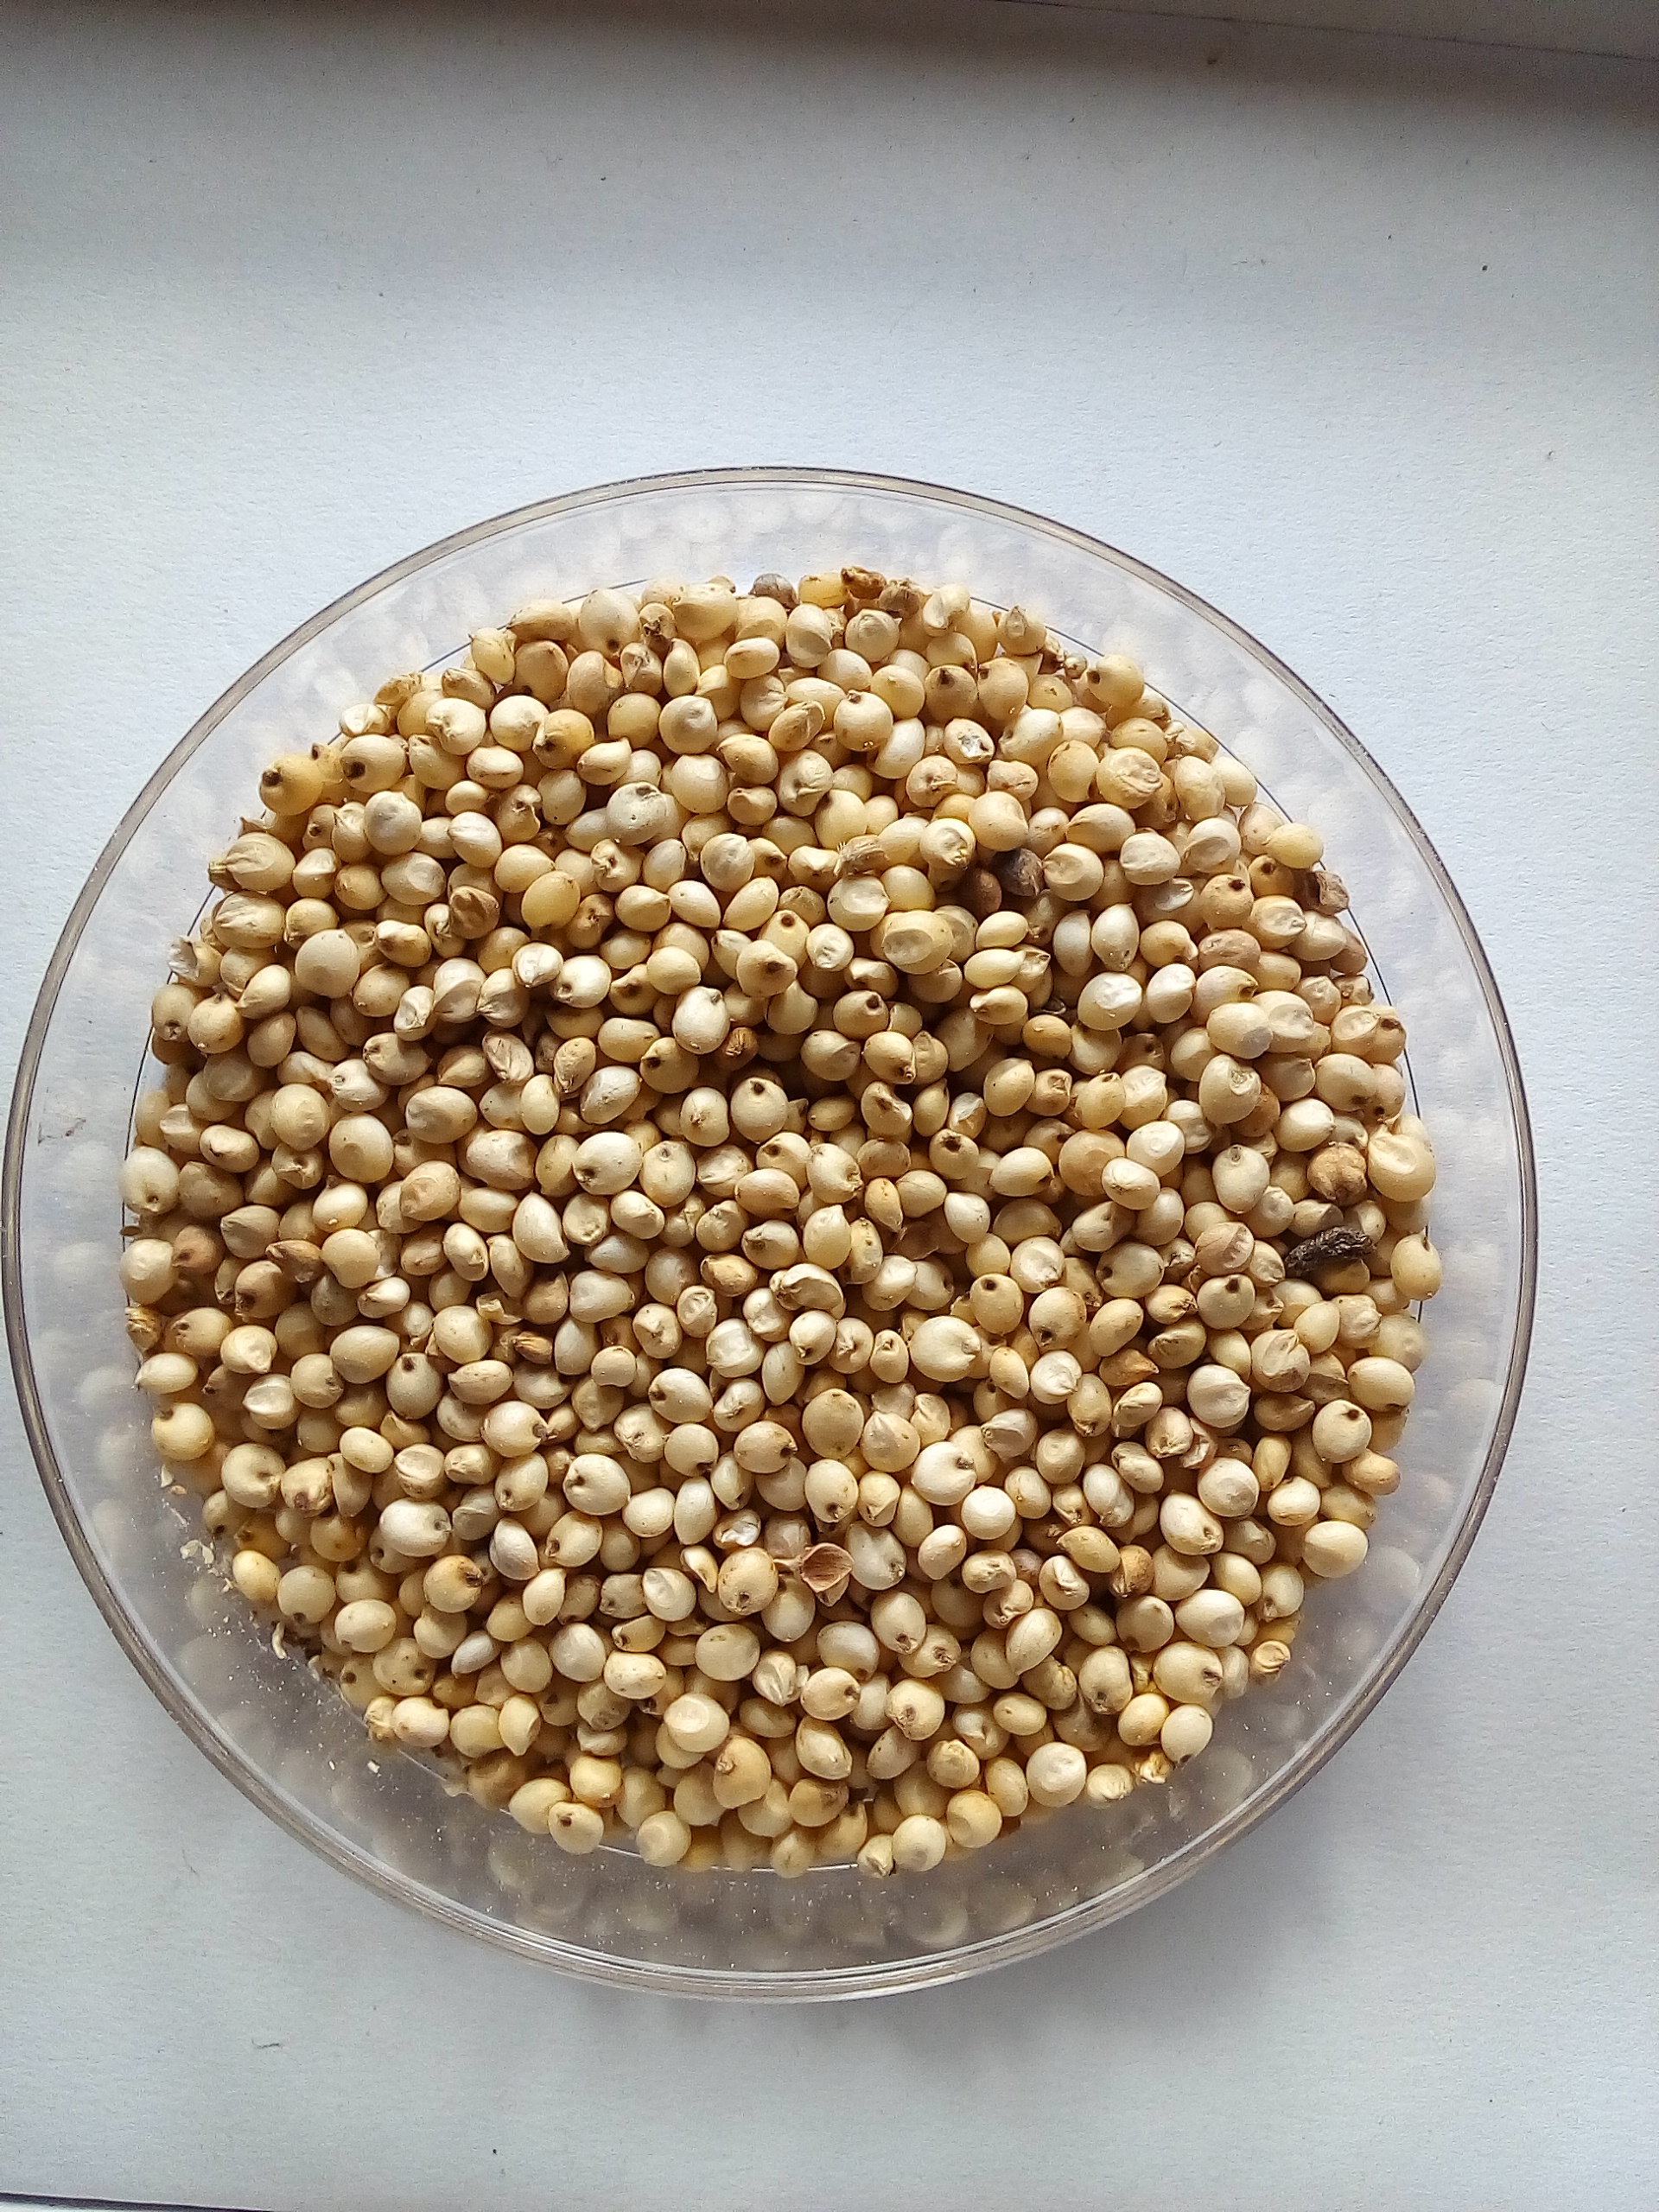
Rice seed variety: Unknown